Verkhny Uslon

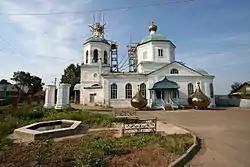
Church of St. Nicholas and Elijah in Verkny Uslon, Tatarstan, Russia.

Verkhny Uslon is a rural locality (a selo) and the administrative center of Verkhneuslonsky District of the Republic of Tatarstan, Russia. Population: